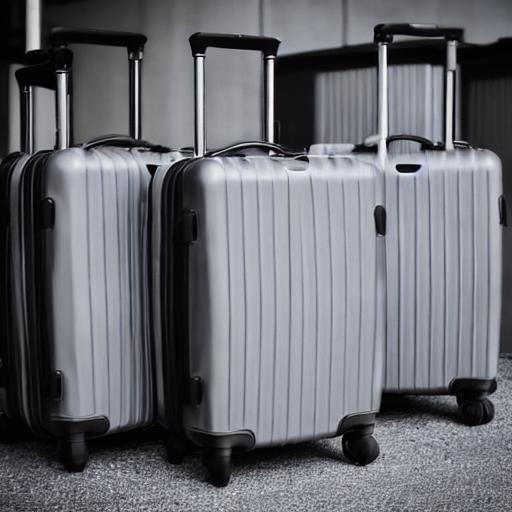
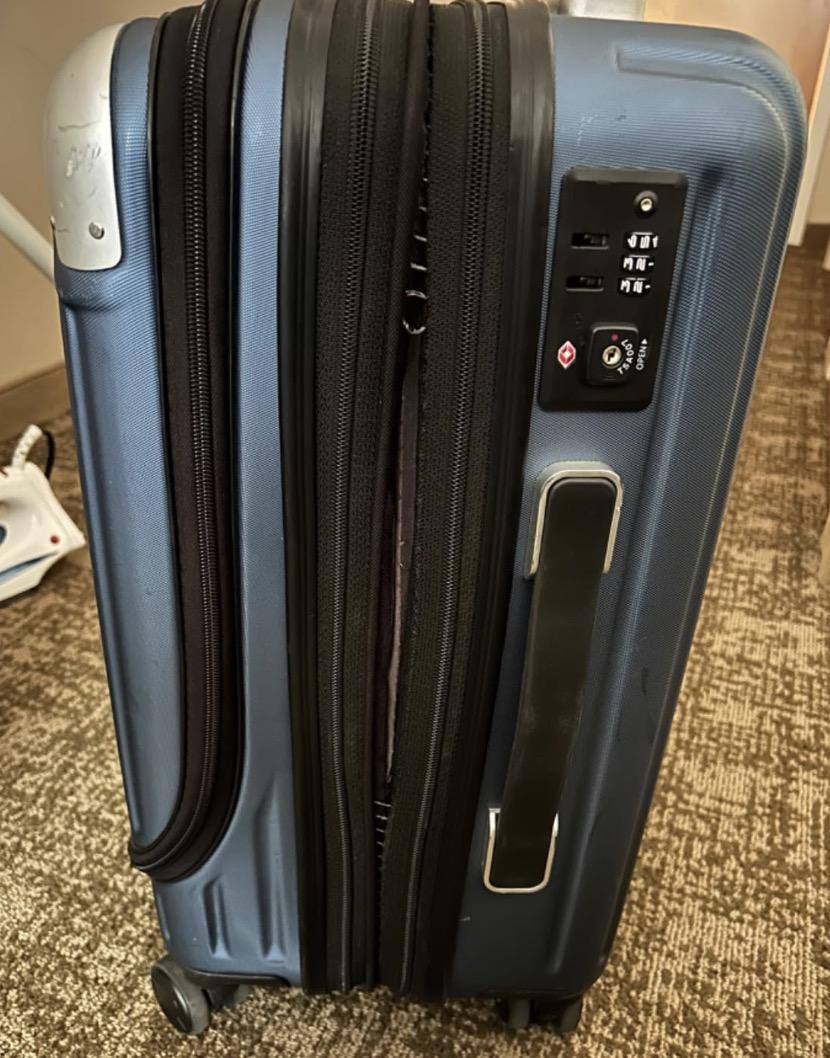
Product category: items_tea
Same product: no